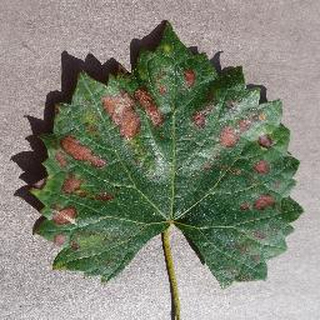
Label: grape_esca_black_measles